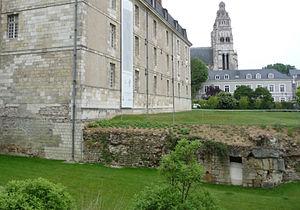
Vestiges des ramparts gallo-romains, avec la subsistance d'une poterne, qui constituaient le soubassement du château de Tours.
Les thermes gallo-romains de Tours sont des établissements balnéaires publics qui, sous le Haut-Empire et pour certains jusqu’à la fin de l’Empire romain — aucun d'entre eux n'a « survécu » au-delà —, étaient en service dans la ville antique de Caesarodunum qui deviendra par la suite Tours. Si l'existence de ces thermes faisait depuis longtemps l'objet d'un large consensus, leur emplacement n'a commencé à être plus clairement établi qu'à partir des années 1980.
L'enceinte gallo-romaine de Tours est une muraille entourant la ville de Civitas Turonorum et construite à l'époque du Bas-Empire romain ; elle est généralement dénommée « enceinte du castrum ». C'est la seule construction gallo-romaine de Tours dont des vestiges soient encore visibles et librement accessibles au public. L'enceinte est partiellement inscrite au titre des monuments historiques depuis 1927.
Le château de Tours, en Indre-et-Loire, est situé en bordure de Loire dans le quartier le plus ancien de Tours, proche de la cathédrale Saint Gatien, érigé sur les vestiges de la cité antique dont Tours tire son origine. Nonobstant l'étendue de ses fondations partiellement révélées par les fouilles des années 1970, il est la trace fort modeste d'un château médiéval comtal du XIᵉ siècle, tel qu'il fut modifié et agrandi aux XIIIᵉ et XVᵉ siècles où il acquiert le statut de demeure royale. Presque entièrement détruit au XVIIIᵉ siècle, ses deux tours restantes sont accommodées avec un nouveau bâtiment utilisé par l'armée à partir de la Révolution. Après avoir servi de caserne, c'est dans cette configuration singulière qu'il est tiré de l'oubli et restauré dans la seconde moitié du XXᵉ siècle. Il fait l’objet d’un classement partiel au titre des monuments historiques depuis le 20 août 1913, l'autre partie bénéficiant d'une inscription à l'inventaire supplémentaire le 21 novembre 1973. Il abrite aujourd'hui des activités culturelles et patrimoniales.